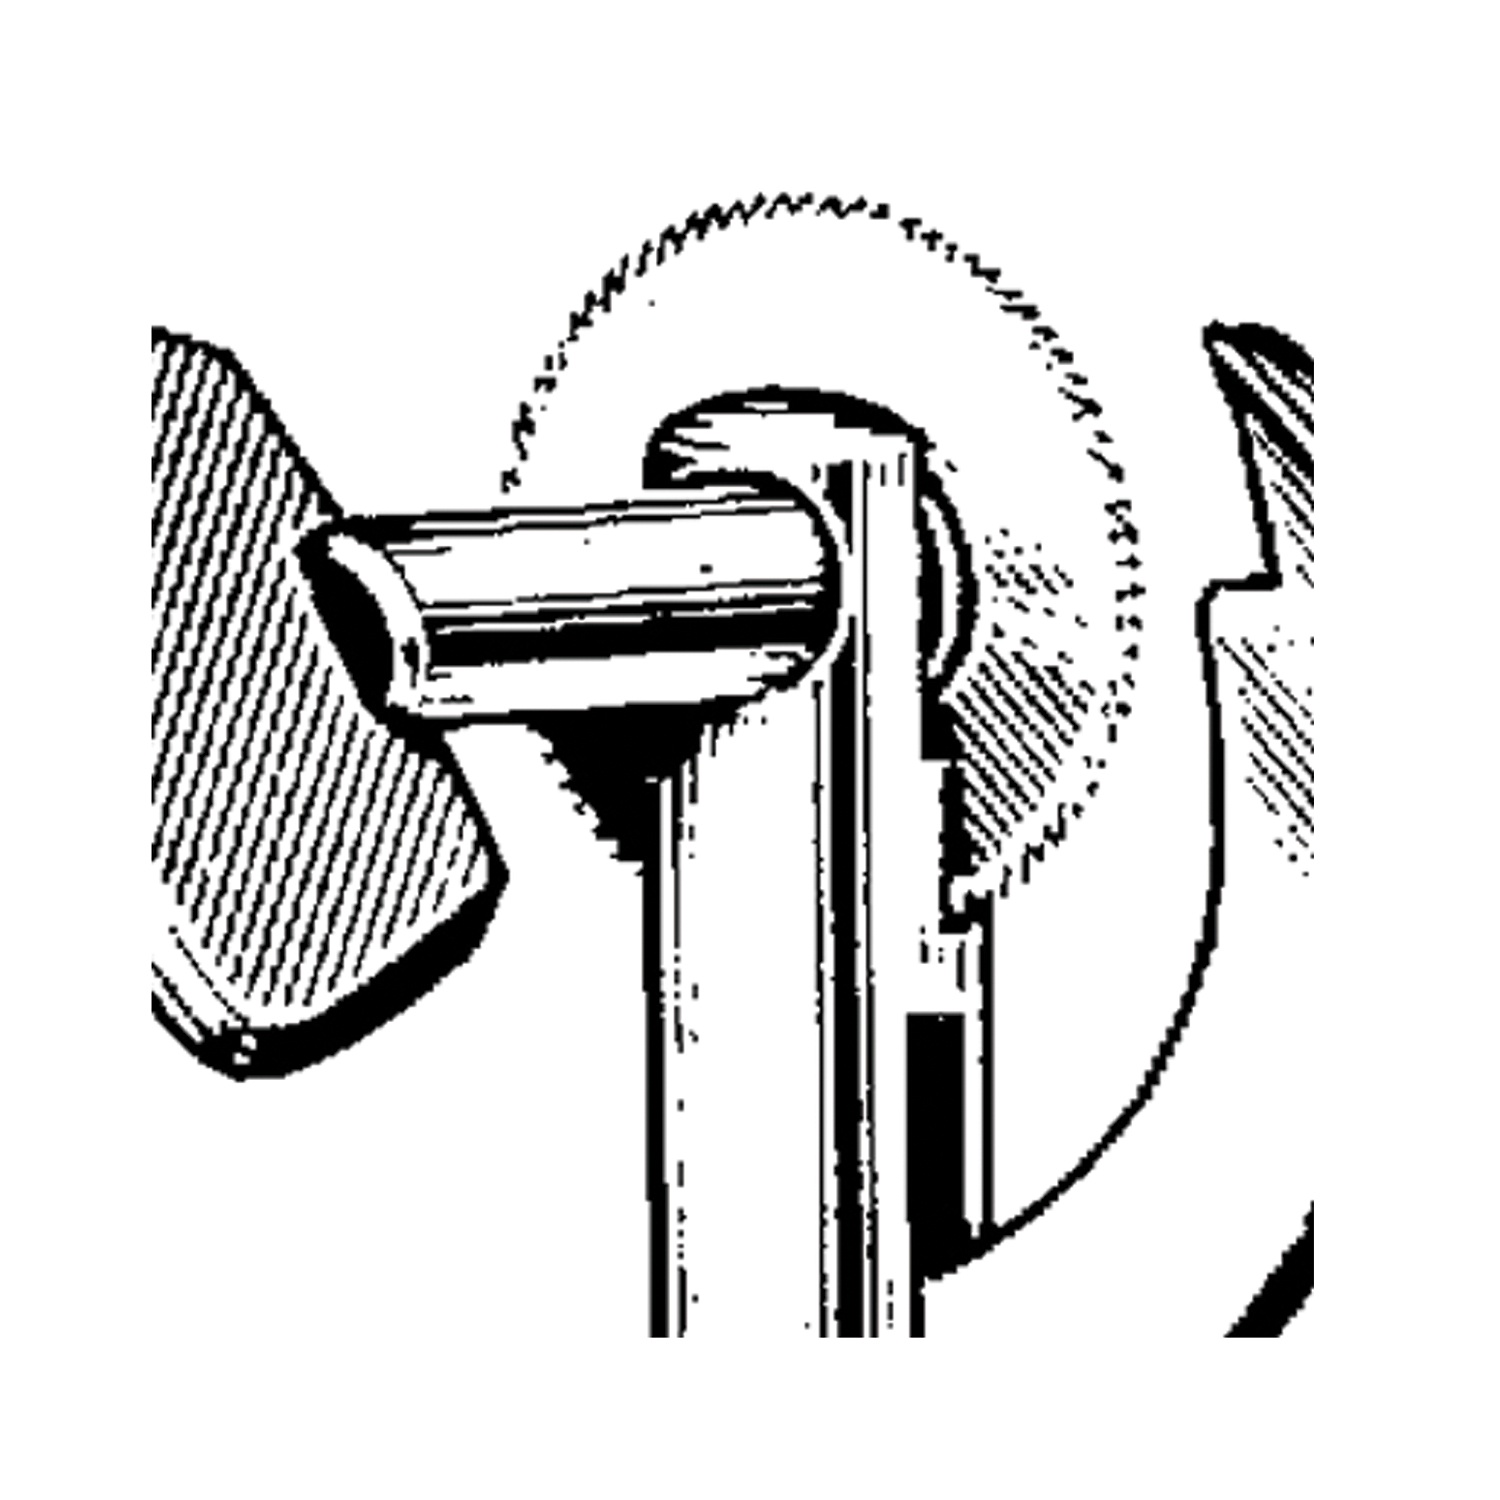
DRESSING FORCEP, SERRATED STRAIGHT, 5.5", SOLD AS EACH SKLAR 10001222
Dressing Forcep, Serrated Straight, 5.5", Sold As Each Sklar 10001222 Sklar Reuseable Surgical Instruments Sklar Reuseable Surgical Instruments Dressing Forcep, Serrated Straight, 5.5" (Drop Ship Only) Sku: Ndc-10344304_Ea Mfgr Sku: 10001222 Item Id: 10344304 Mfgr Id: 1022 Item Code: Skl 19-1055
Brand: Sklar Instruments
Category: Business & Industrial > Medical > Medical Instruments > Medical Forceps > Dressing Forceps